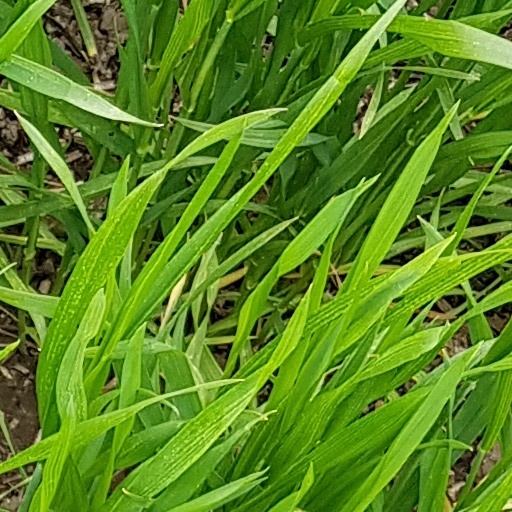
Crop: wheat